The Dog and the Sheep

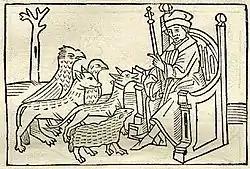
A German woodcut of Aesop's fable showing the litigants before a judge, 1501

The Dog and the Sheep is one of Aesop's Fables and is numbered 478 in the Perry Index. Originally its subject was the consequence of bearing false witness. However, longer treatments of the story during the Middle Ages change the focus to deal with perversions of justice by the powerful at the expense of the poor. It has sometimes been alternatively titled The Wolf, the Dog and the Sheep in order to distinguish it from the fable of the dispute between the sheep and the dog that guards them (Perry 356).